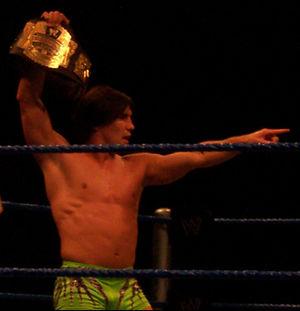
Paul Michael London est un catcheur américain. Il travaille actuellement pour la Lucha Underground.